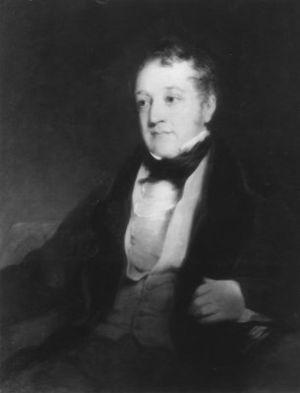
Le leader de la Chambre des communes est le ministre chargé des relations avec la Chambre des communes au sein du gouvernement du Royaume-Uni. Il est membre du cabinet.